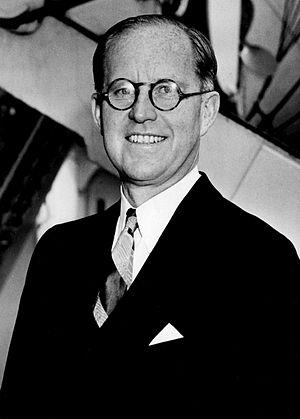
Joseph Patrick Kennedy, Sr., dit Joe Kennedy, né le 6 septembre 1888 à Boston et mort le 18 novembre 1969 à Hyannis, est un homme politique et diplomate américain, père du président John Fitzgerald Kennedy et patriarche de la famille Kennedy. Proche de Franklin Delano Roosevelt, il est notamment président de la nouvellement établie Securities and Exchange Commission de 1934 à 1935 et 44ᵉ ambassadeur des États-Unis au Royaume-Uni de 1938 à 1940.
Cet article liste les personnages principaux, secondaires et mineurs de la série de bande dessinée XIII.